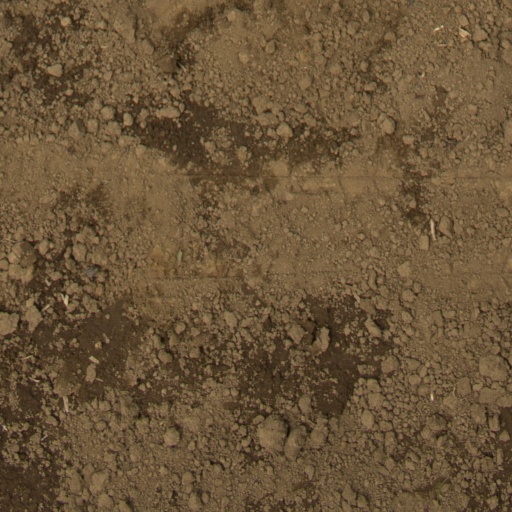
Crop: Jerusalem artichoke